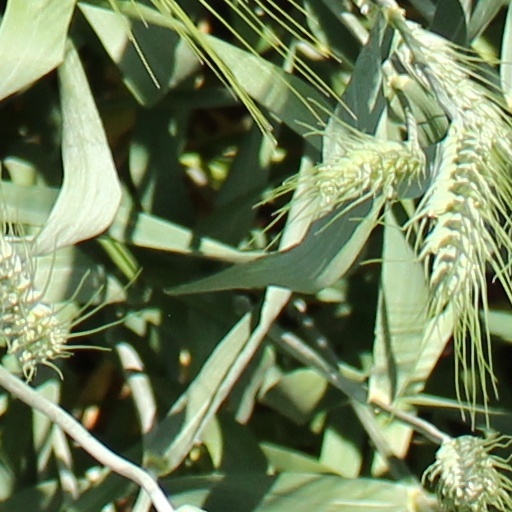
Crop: wheat